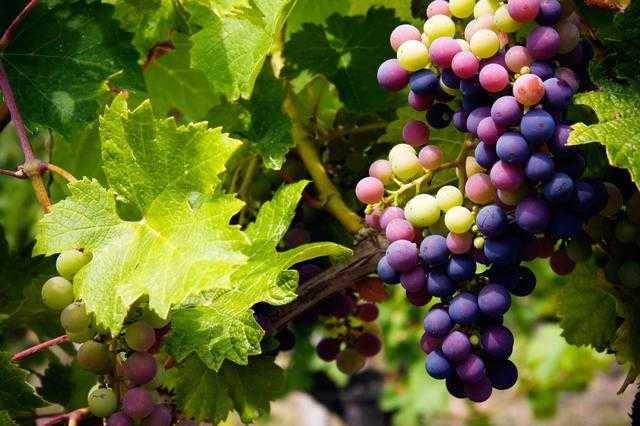
Label: Grapes